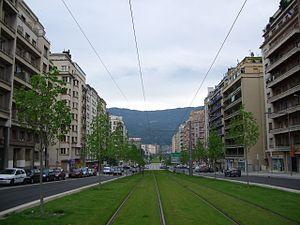
Grands boulevards de Grenoble, boulevards Foch et Joseph vallier vus vers l'Ouest
Le réseau de tramway de Grenoble dessert la ville et dix communes de son agglomération. Exploité par la Société d'économie mixte des transports publics de l'agglomération grenobloise, il est le deuxième réseau moderne ouvert en France, deux ans après celui de Nantes, en 1987. Il est surtout connu pour être le premier réseau au monde à être accessible aux personnes à mobilité réduite dès son ouverture.
Les grands boulevards constituent une artère principale de la ville de Grenoble, créée en 1938 à l'emplacement des anciens remparts de 1879.